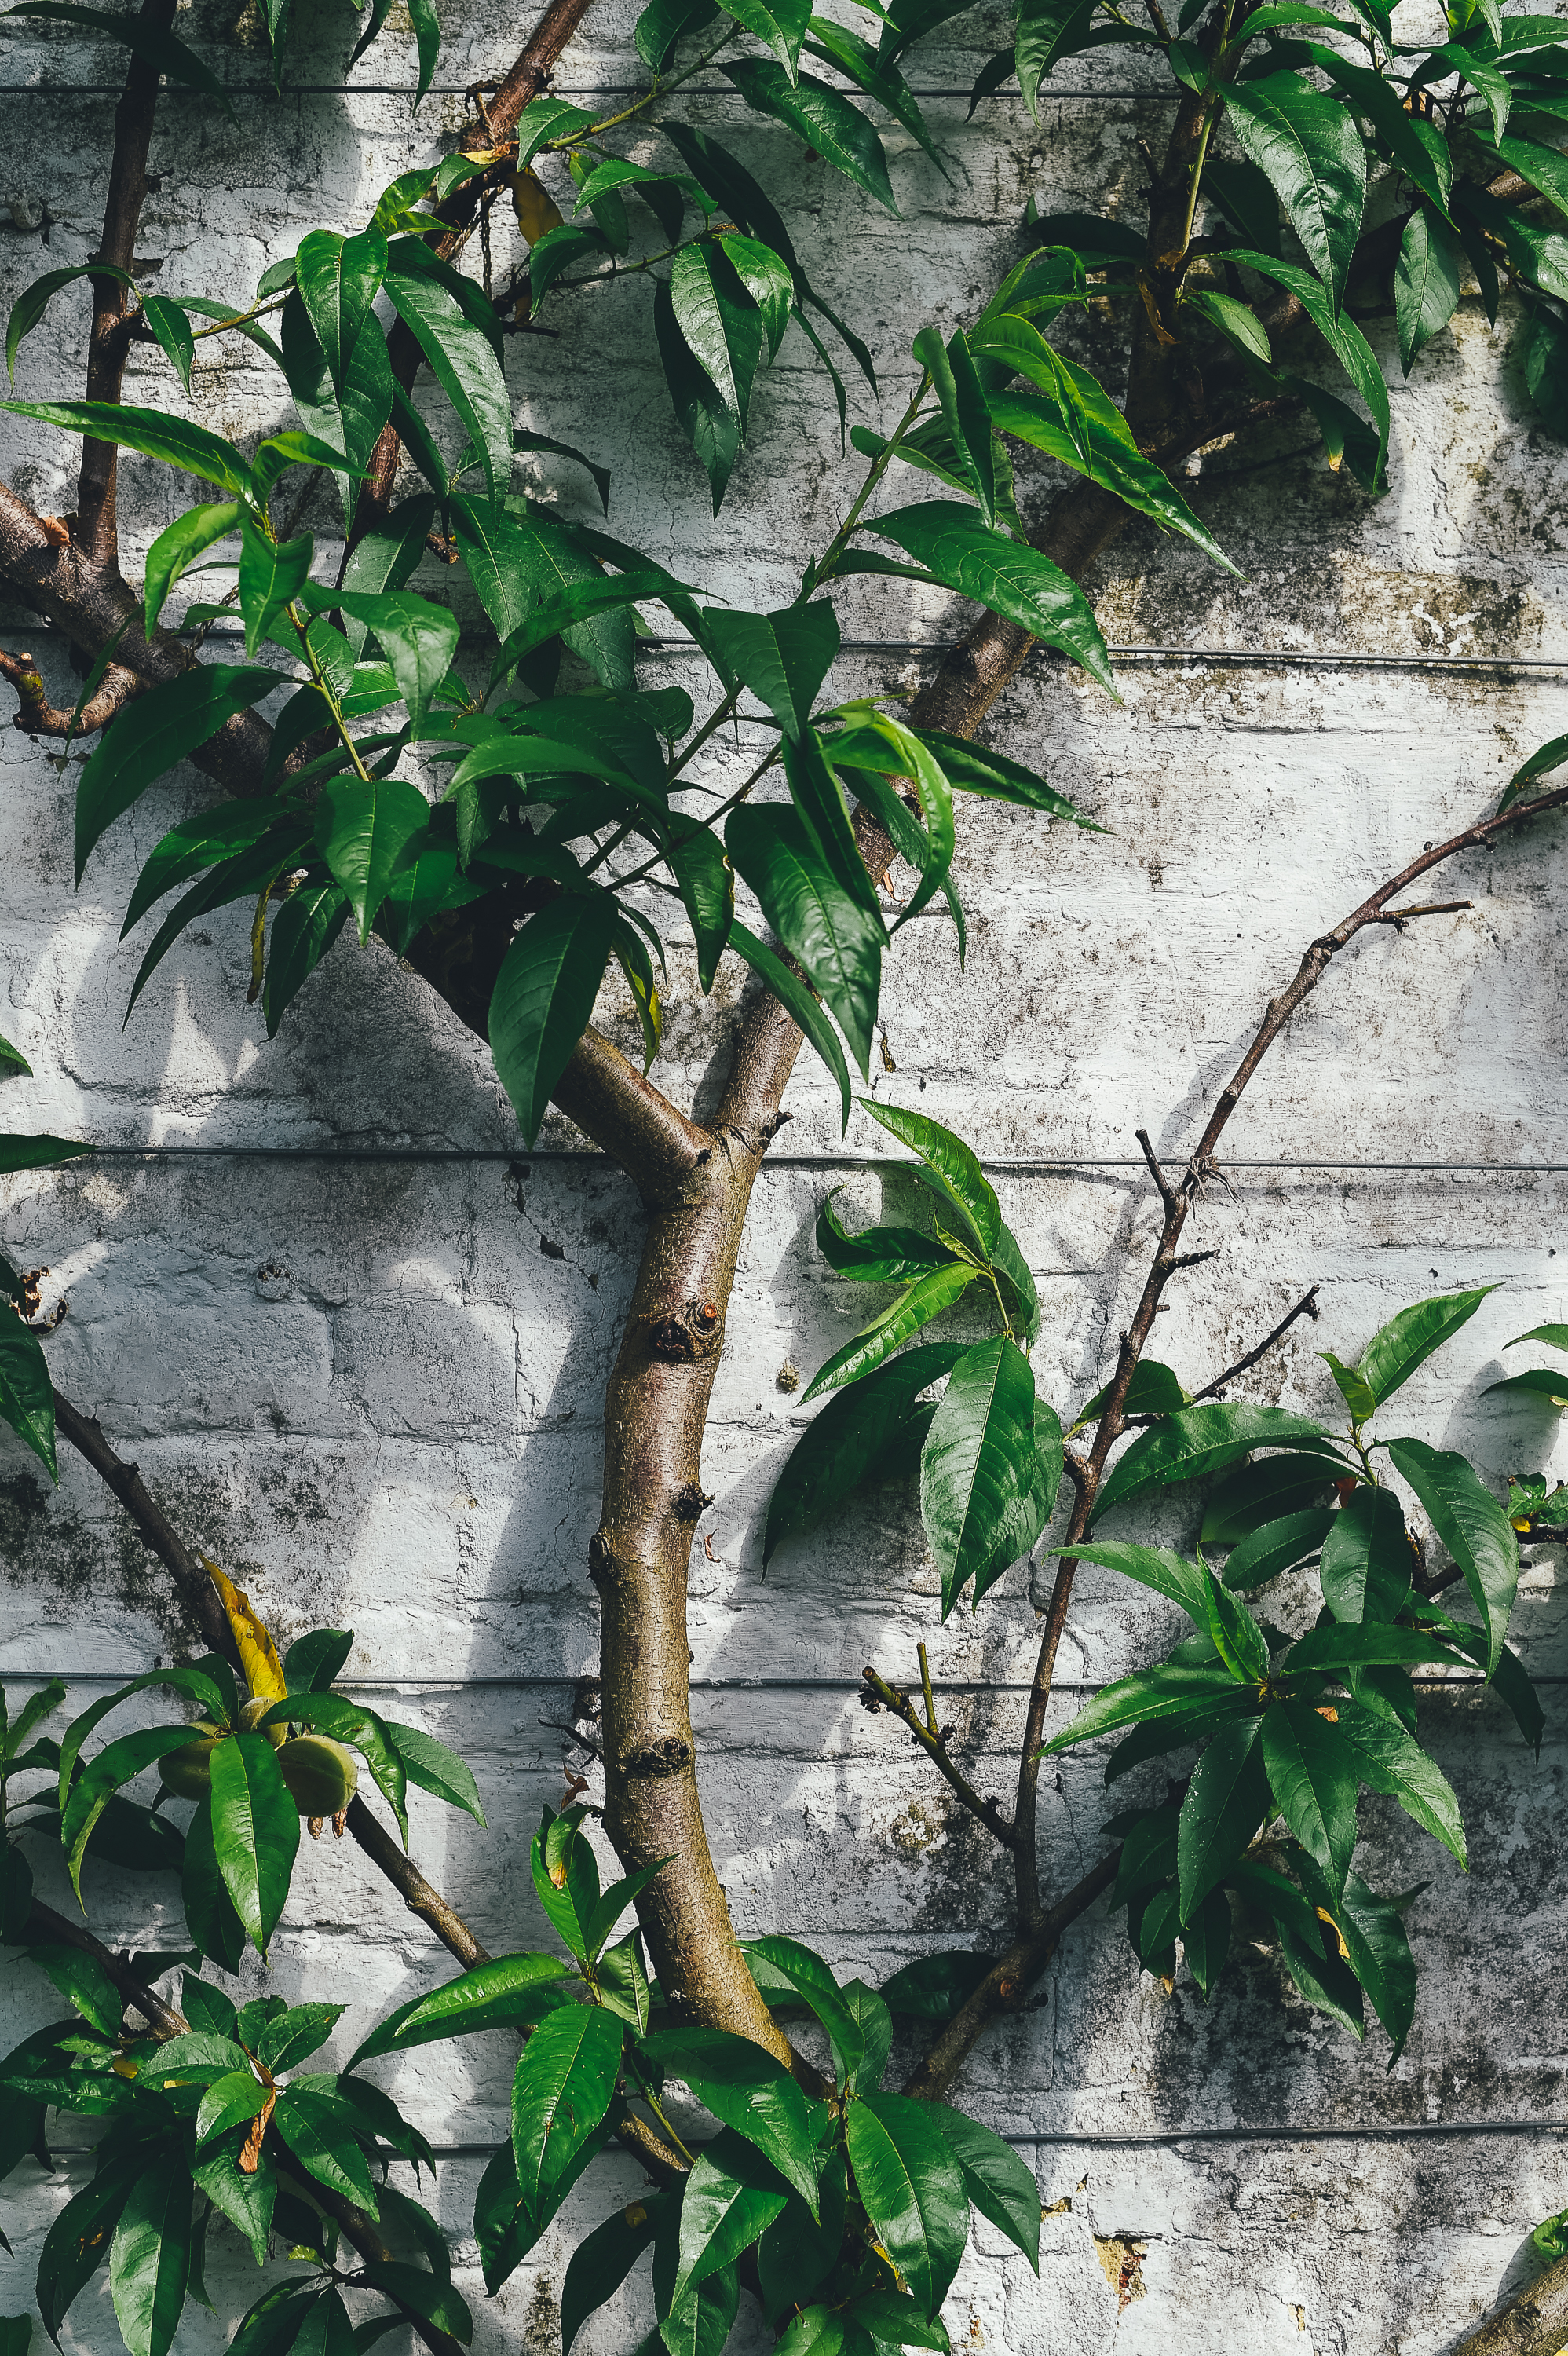
tree, forest, branch, plant, leaf, flower, wall, green, jungle, produce, ivy, botany, garden, flora, houseplant, leaves, shrub, rainforest, tropics, flowering plant, woody plant, land plant, arecales